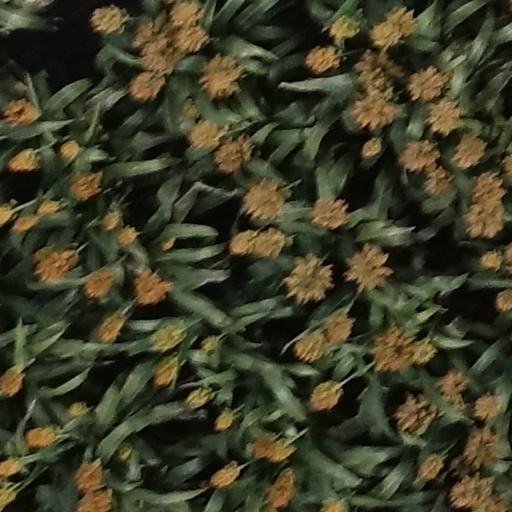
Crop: sorghum